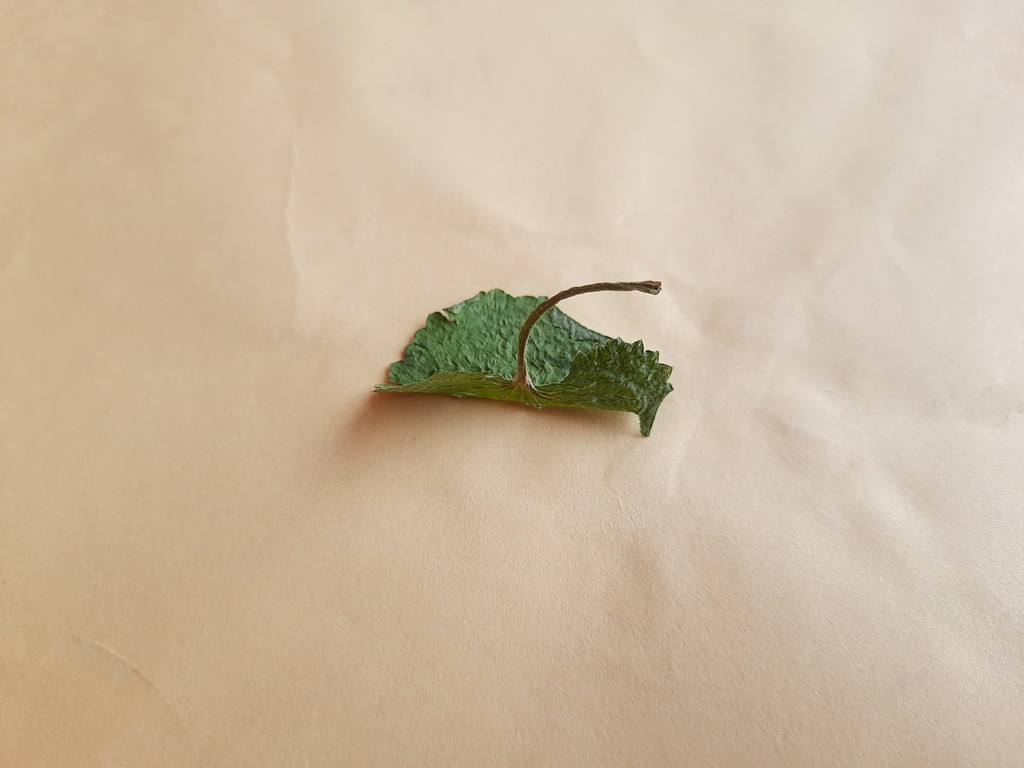
Label: Dried